History of the Jews in Hannover

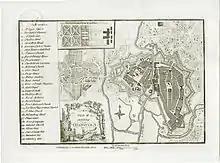
Around 1800: Synagogue as number 28 in John Stockdale's town plan with Hanover, Calenberger Neustadt, Linden and Great Garden

For a short period of time - until 1814 - equal rights were granted to Jewish men in the French-ruled Kingdom of Westphalia.